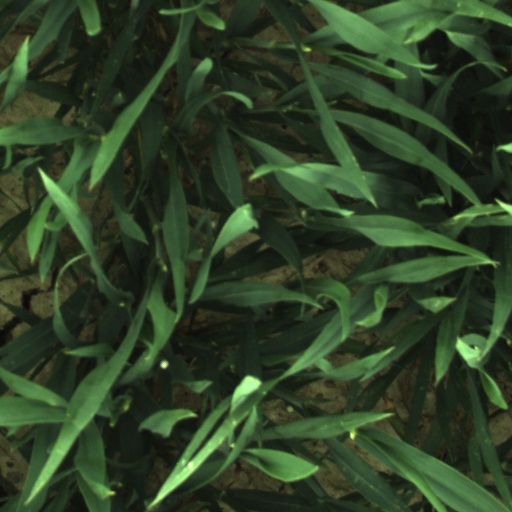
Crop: wheat